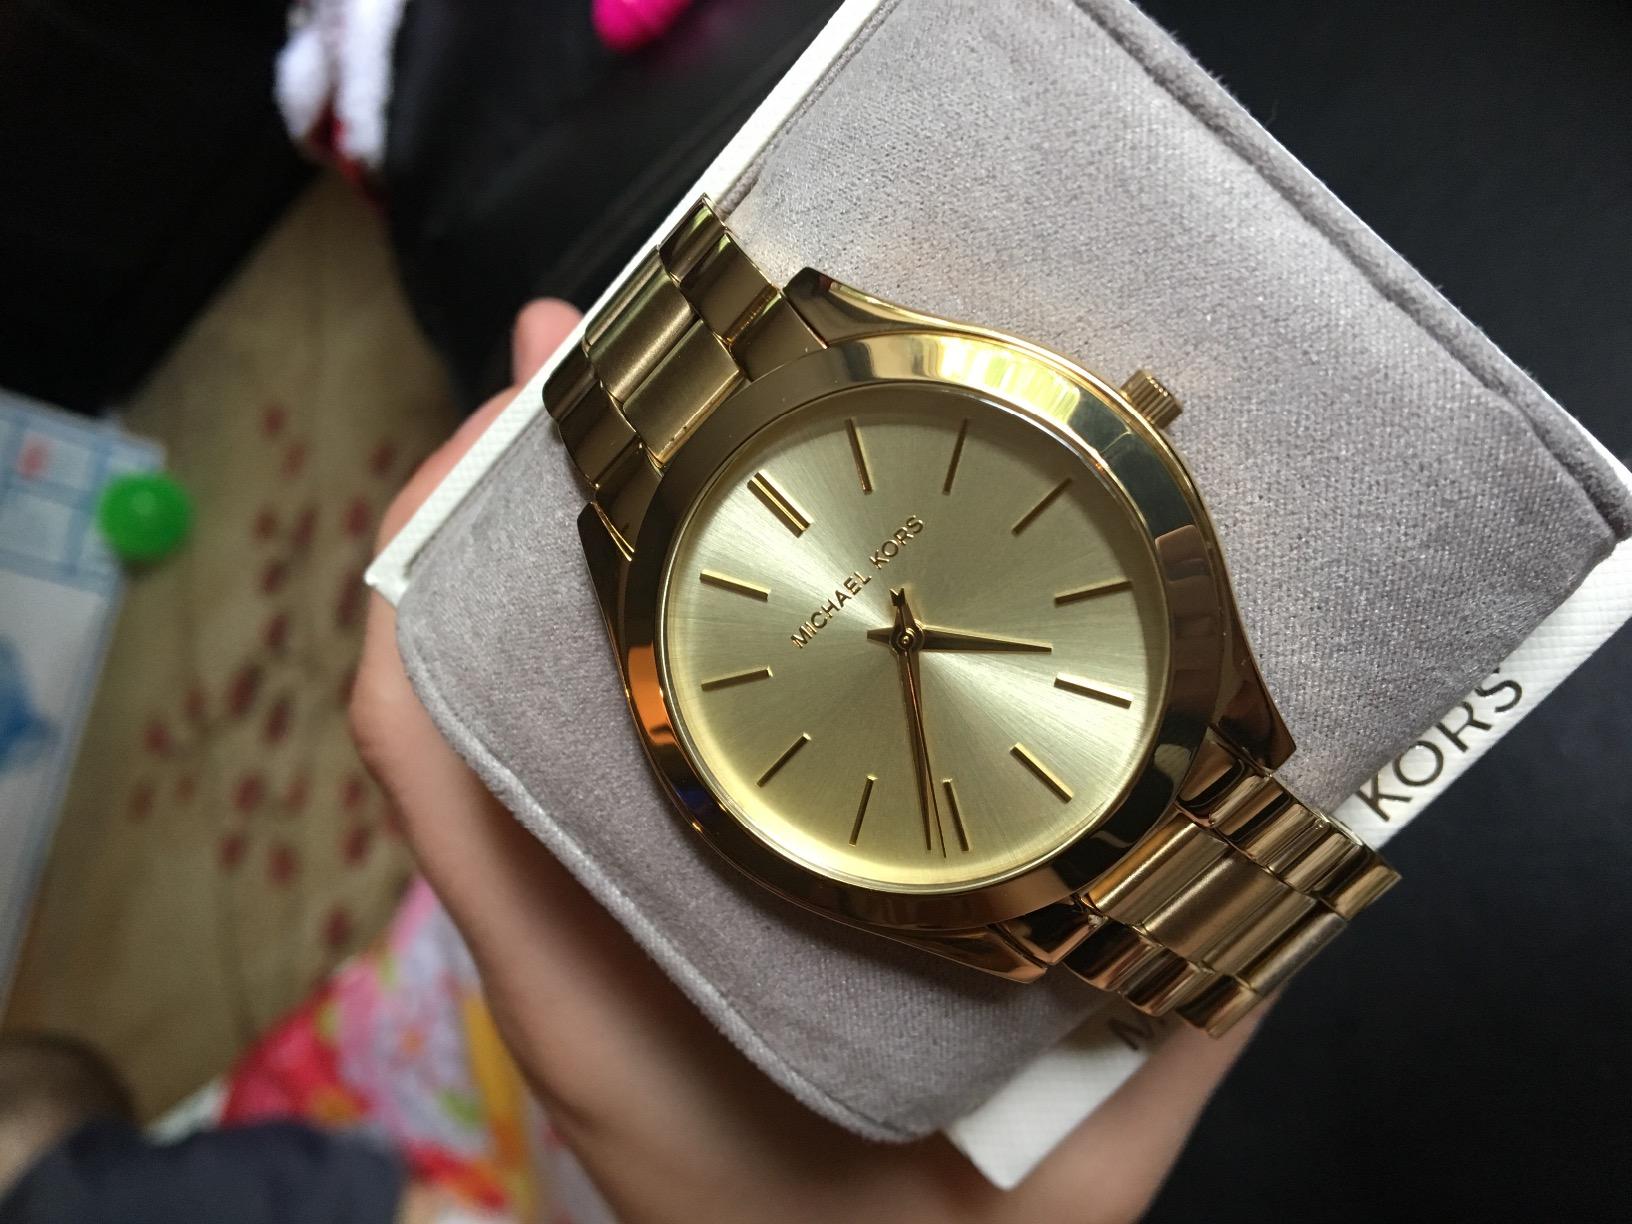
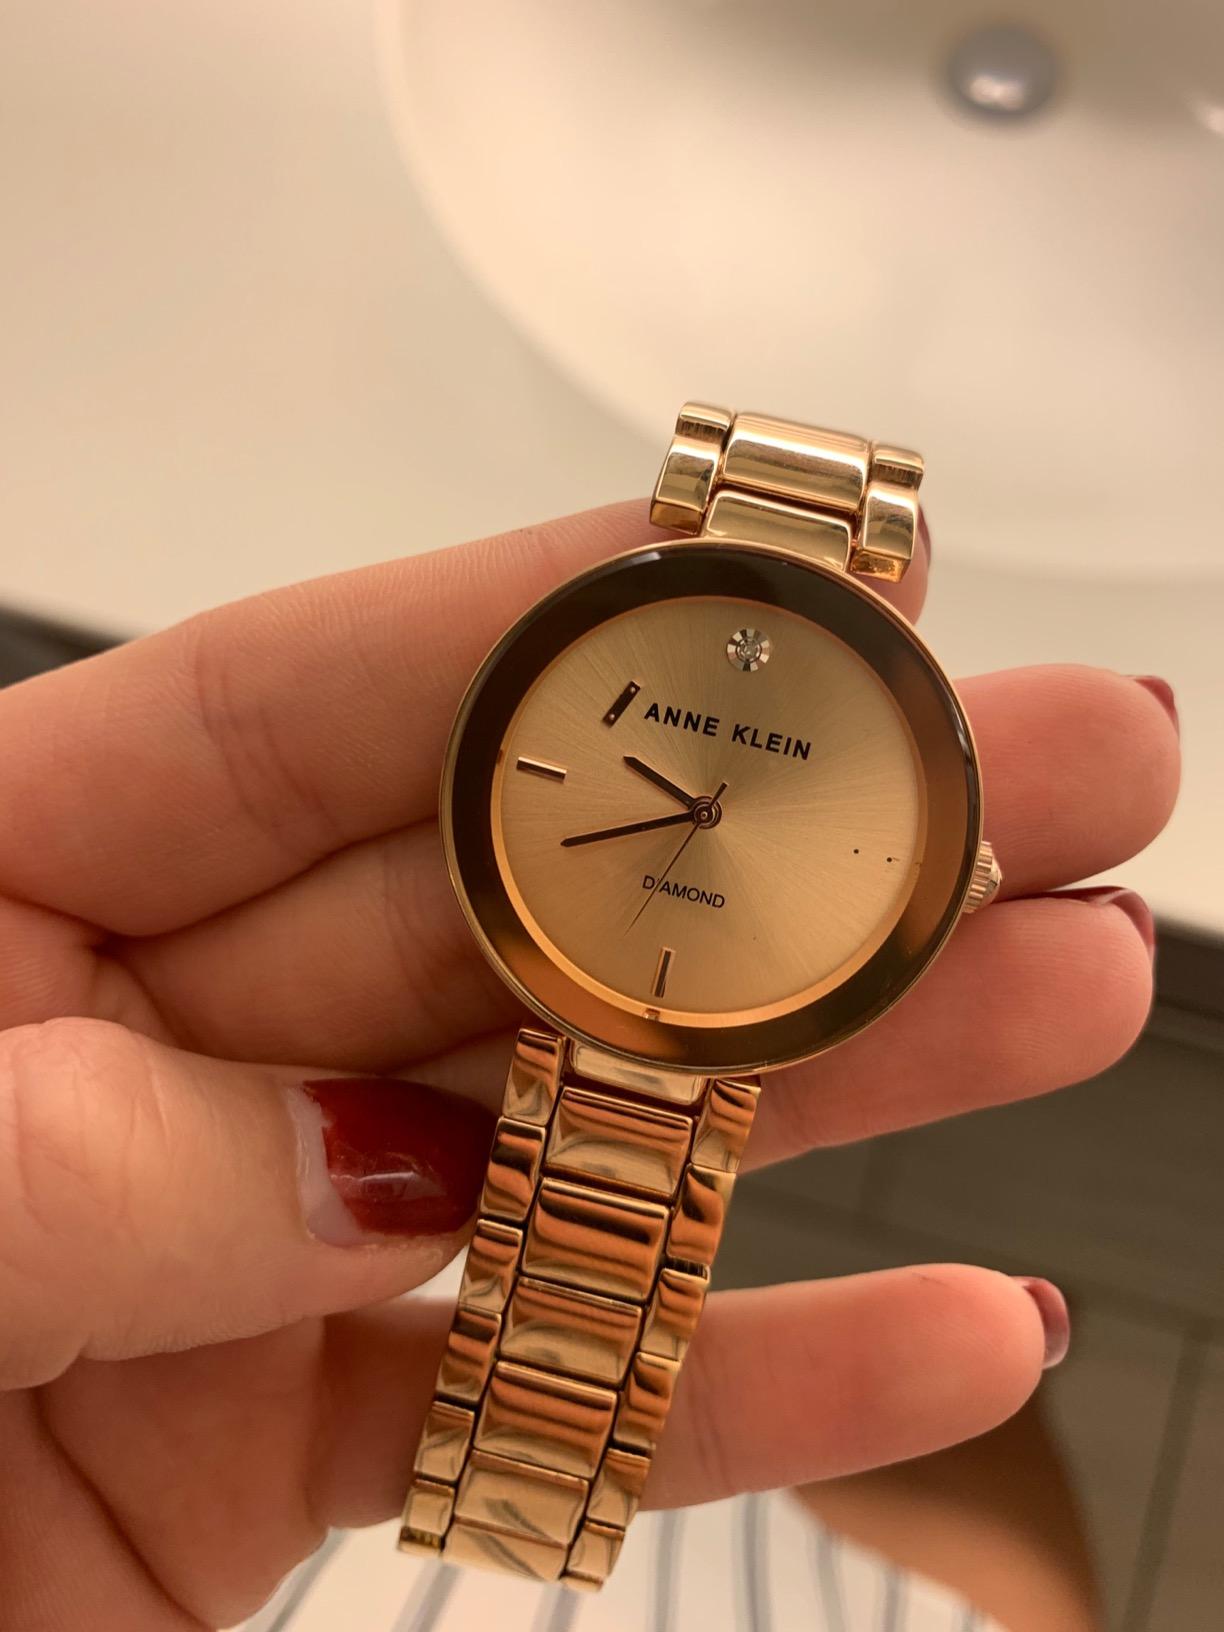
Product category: accessories_watch
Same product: no